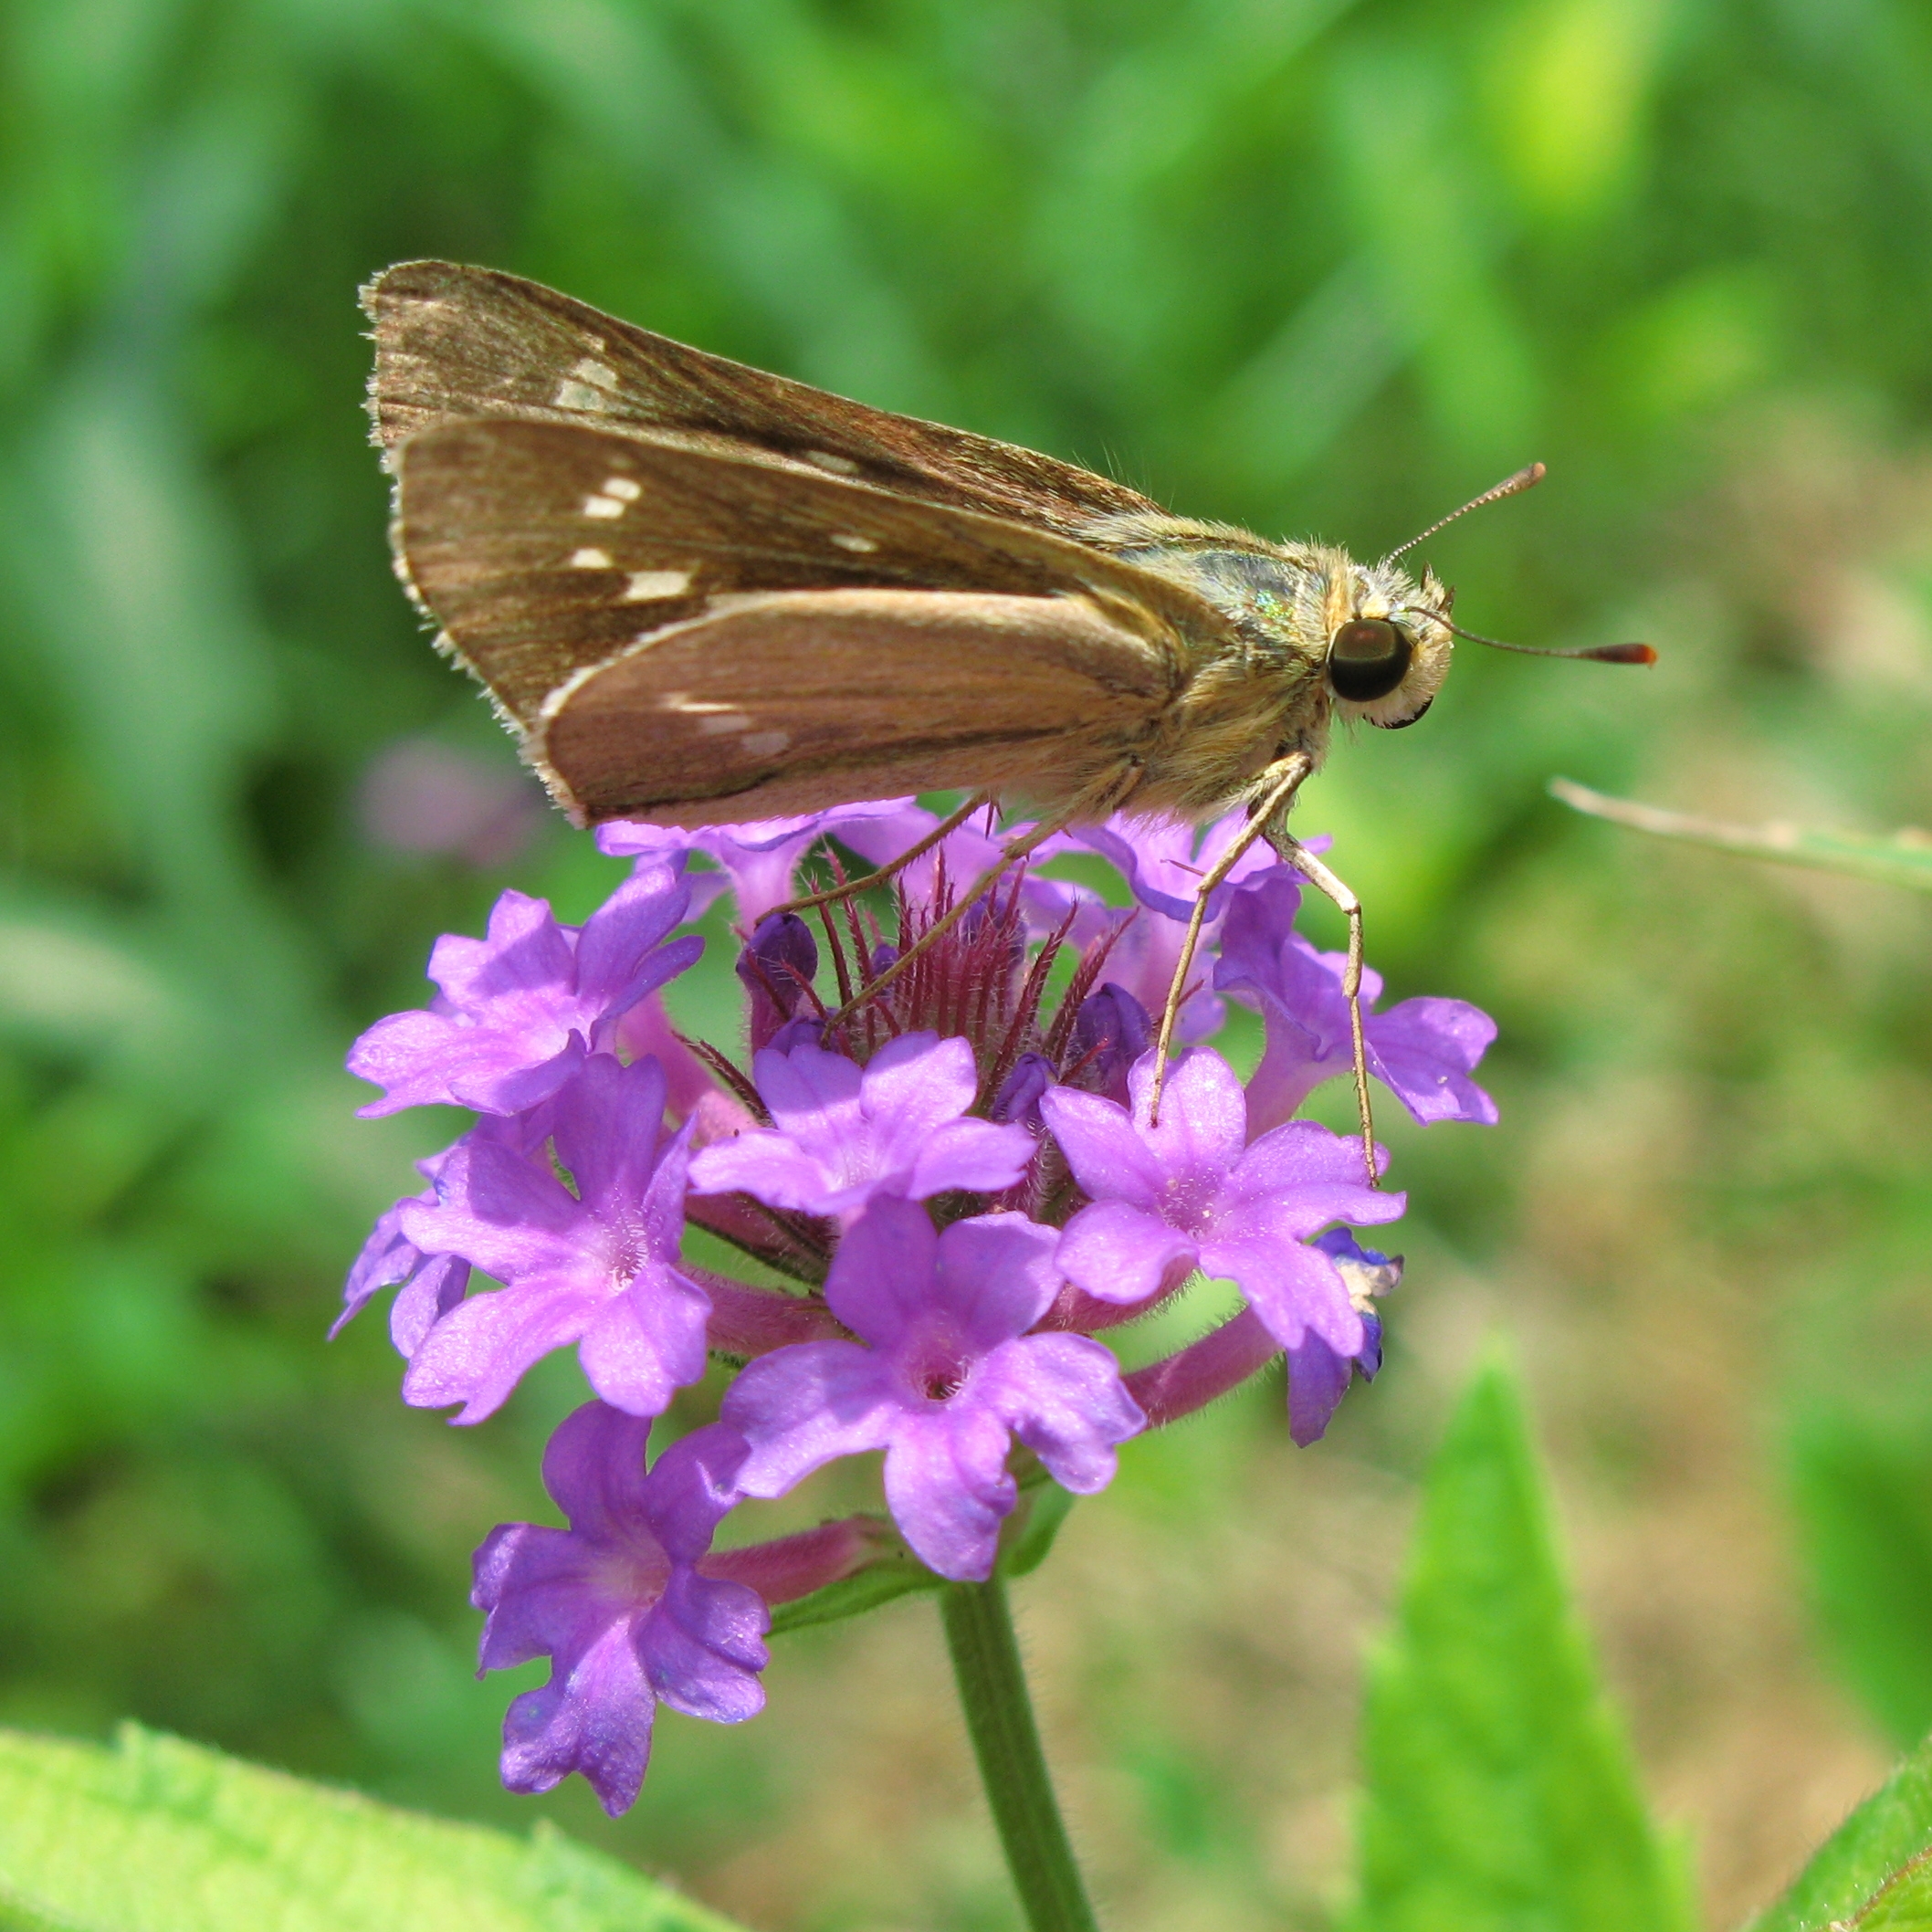
meadow, prairie, flower, high, insect, botany, butterfly, fauna, invertebrate, cool image, hires, nectar, pieridae, hi, res, g7, themacrogroup, macro photography, arthropod, pollinator, moths and butterflies, lycaenid, brush footed butterfly, colias